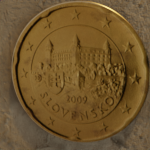
Coin value: 20cents
Country: sk
Edition: standard